Yahata Station

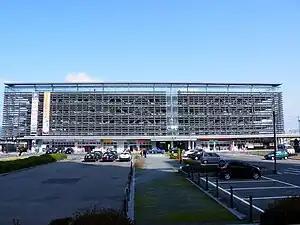
Yahata Station

is a passenger railway station located in Yahatahigashi-ku, Kitakyushu, Japan. It is operated by JR Kyushu.